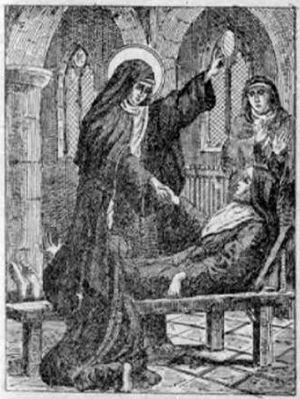
Image de la page 191 de la ""Vie des Saints"" en langue bretonne. Écrit par Yann-Vari Perrot et publié en 1912."